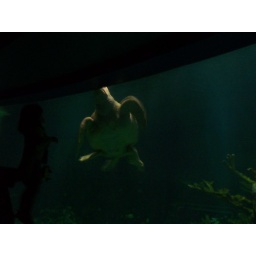
This thing is huge. Look at the little girl standing on a railing (*tsk*tsk*) near him to compare the size.